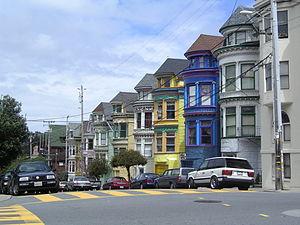
Haight-Ashbury est un quartier de la ville de San Francisco en Californie. Il tient son nom de l'intersection de Haight Street et Ashbury Street, mais il est souvent désigné plus simplement The Haight, ou, depuis plus récemment, The Upper Haight. Les rues en question ont été nommées d'après Henry Huntly Haight, gouverneur de Californie dans les années 1870, et l'un des conseillers municipaux de la ville de l'époque, Mr. Ashbury. Les deux personnalités ont joué un rôle important dans le développement du quartier, et, surtout, dans celui du Golden Gate Park à sa création. Sa population de 38 738 habitants est répartie en 72,7 % de Caucasiens, 7,3 % de Latinos, 10,8 % d'Afro-Américains et 8,5 % d'Asiatiques dont le revenu moyen est de 63 983 dollars
Cet article traite du concept de Renaissance en historiographie, indépendamment des époques ou civilisations où le terme est employé par les historiens.